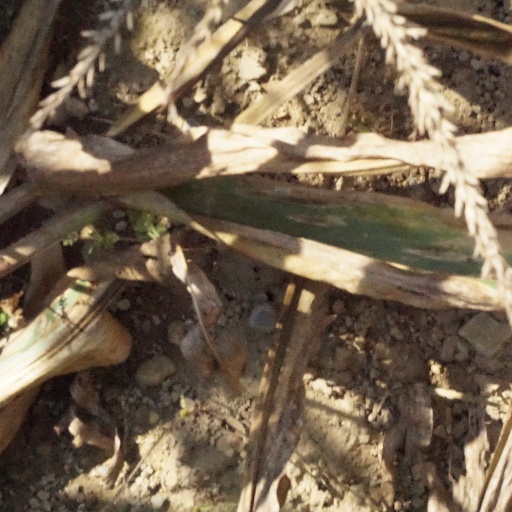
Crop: maize; corn